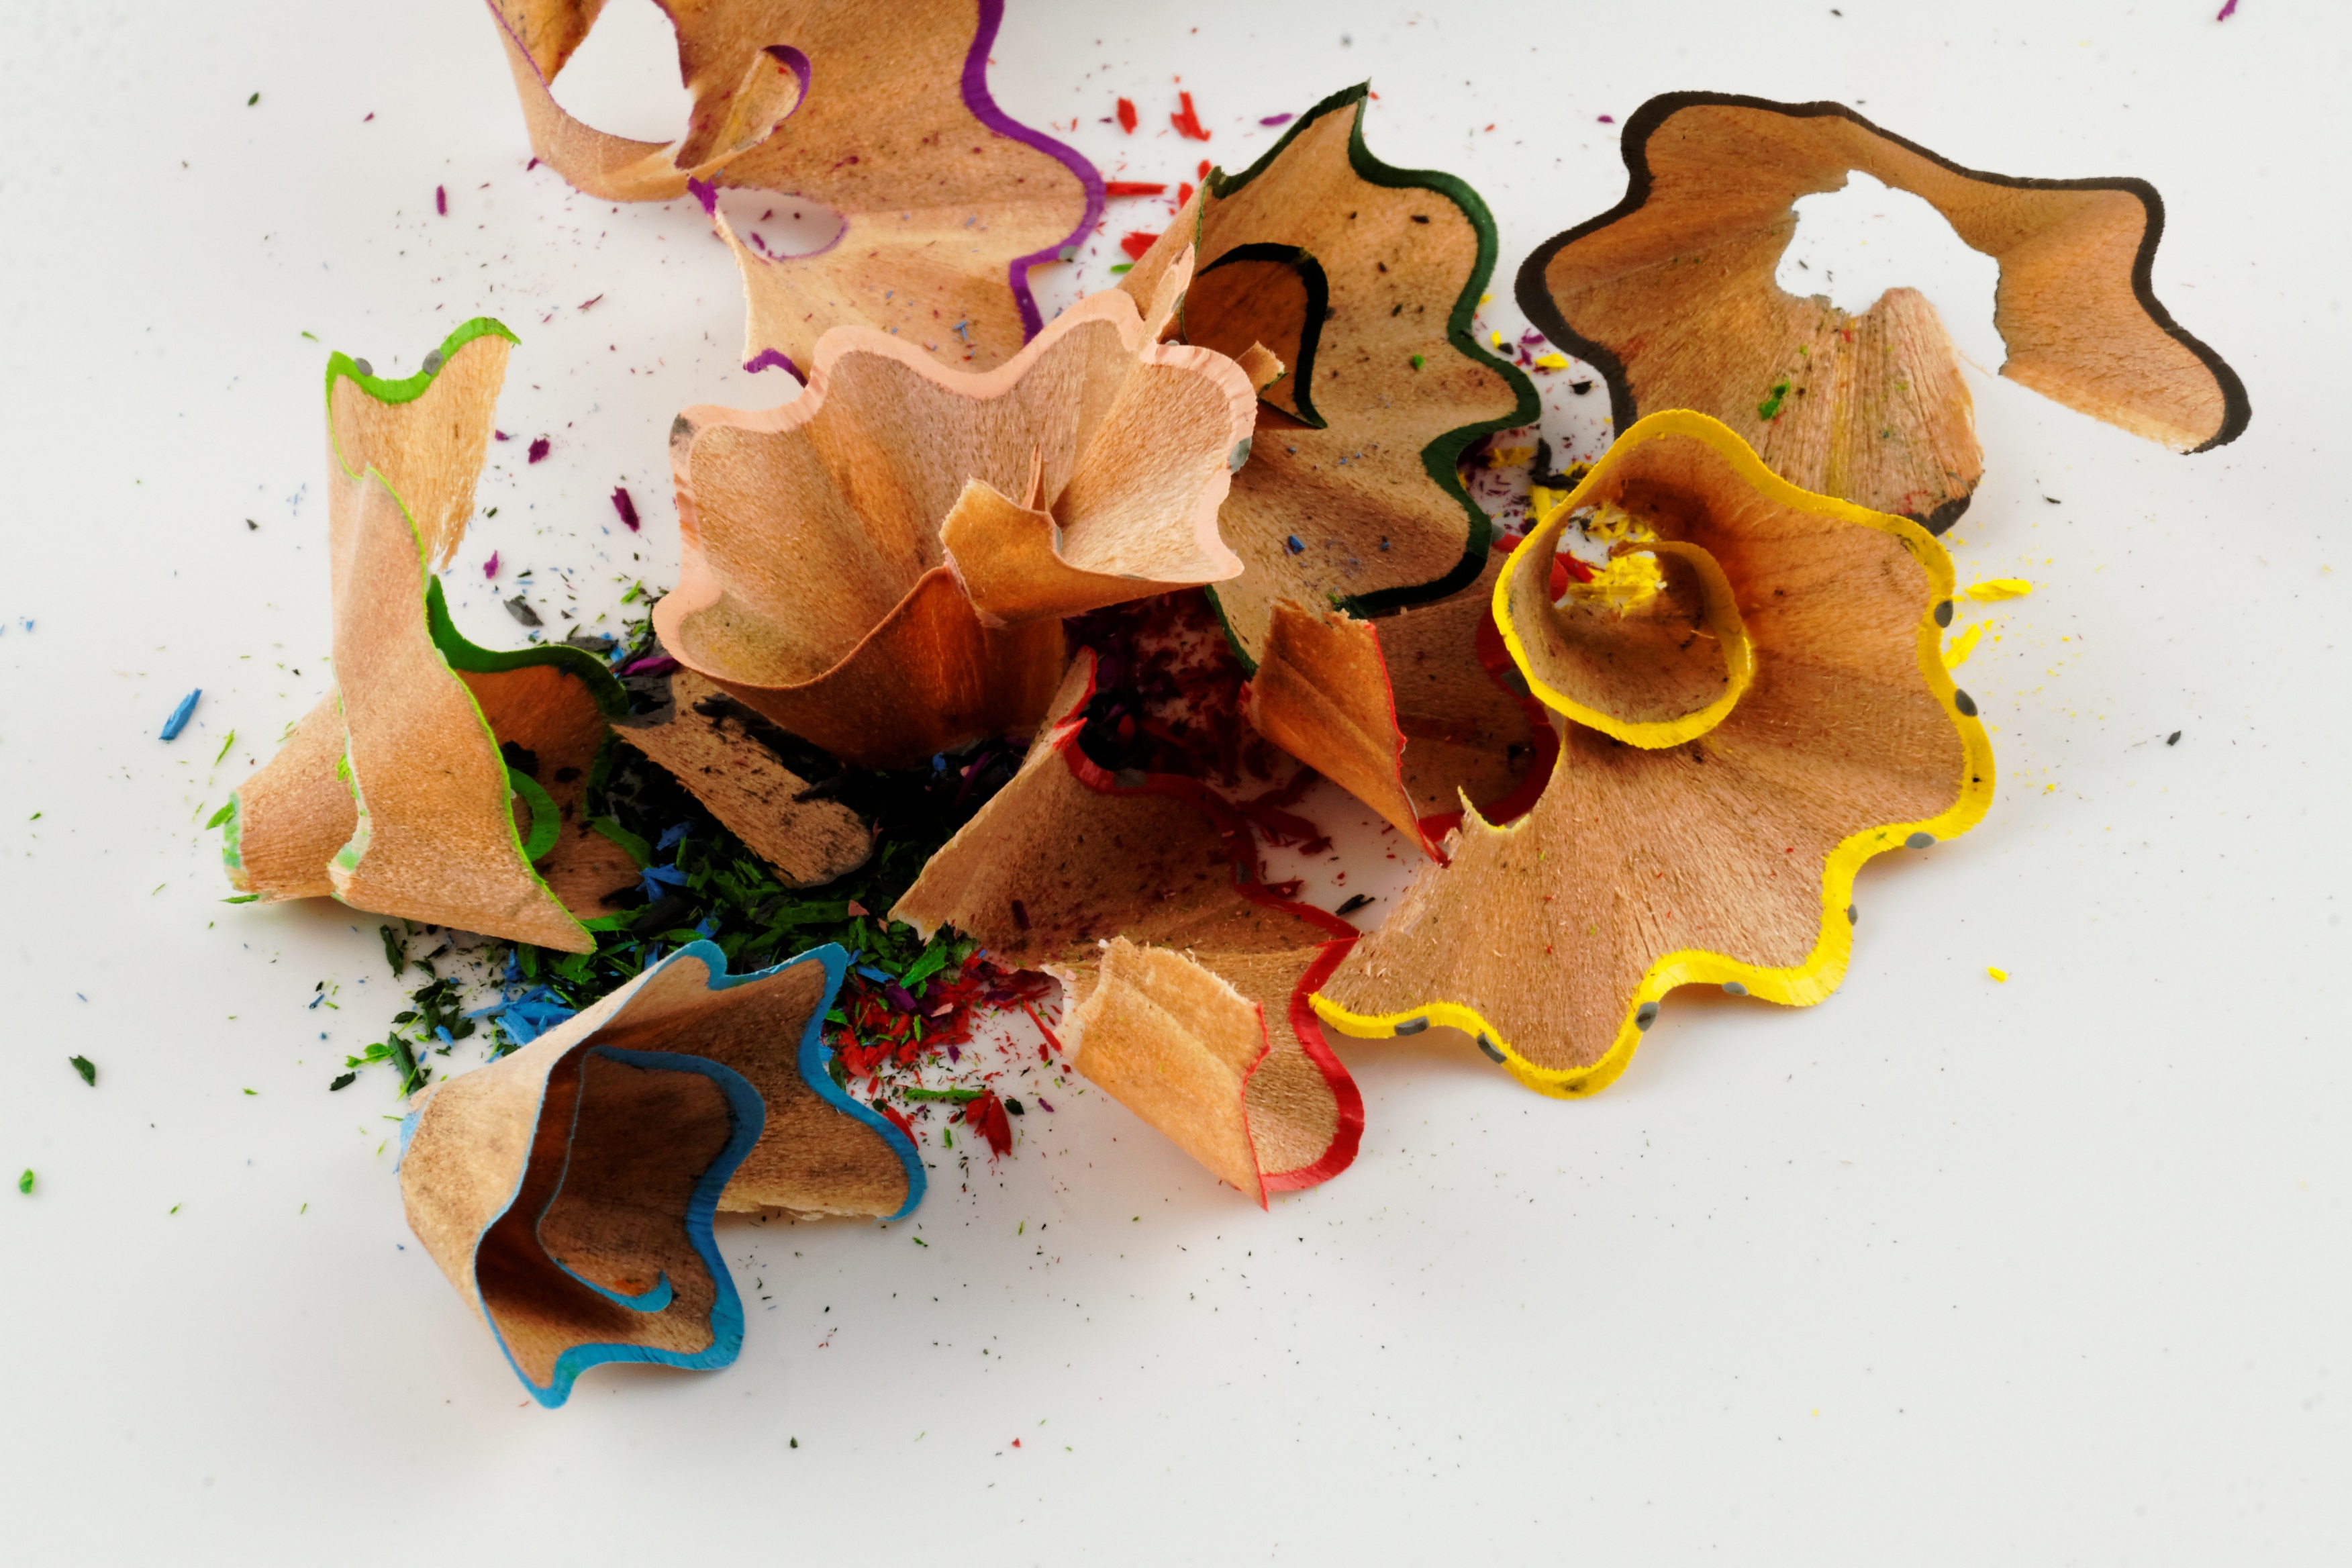
leaf, food, produce, color, paint, colorful, dessert, christmas decoration, art, children, icing, pens, stationery, kindergarten, school, crayons, draw, leave, pointed, spitzer, colored pencils, colour pencils, wooden pegs, writing accessories